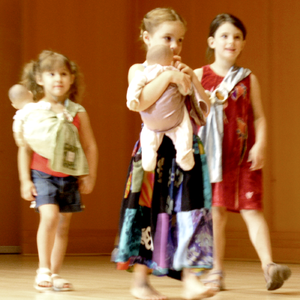
Le terme « portage d'enfants » fait référence aux techniques permettant de porter les enfants de telle sorte qu'il y ait un contact physique étroit entre le porteur et celui-ci.